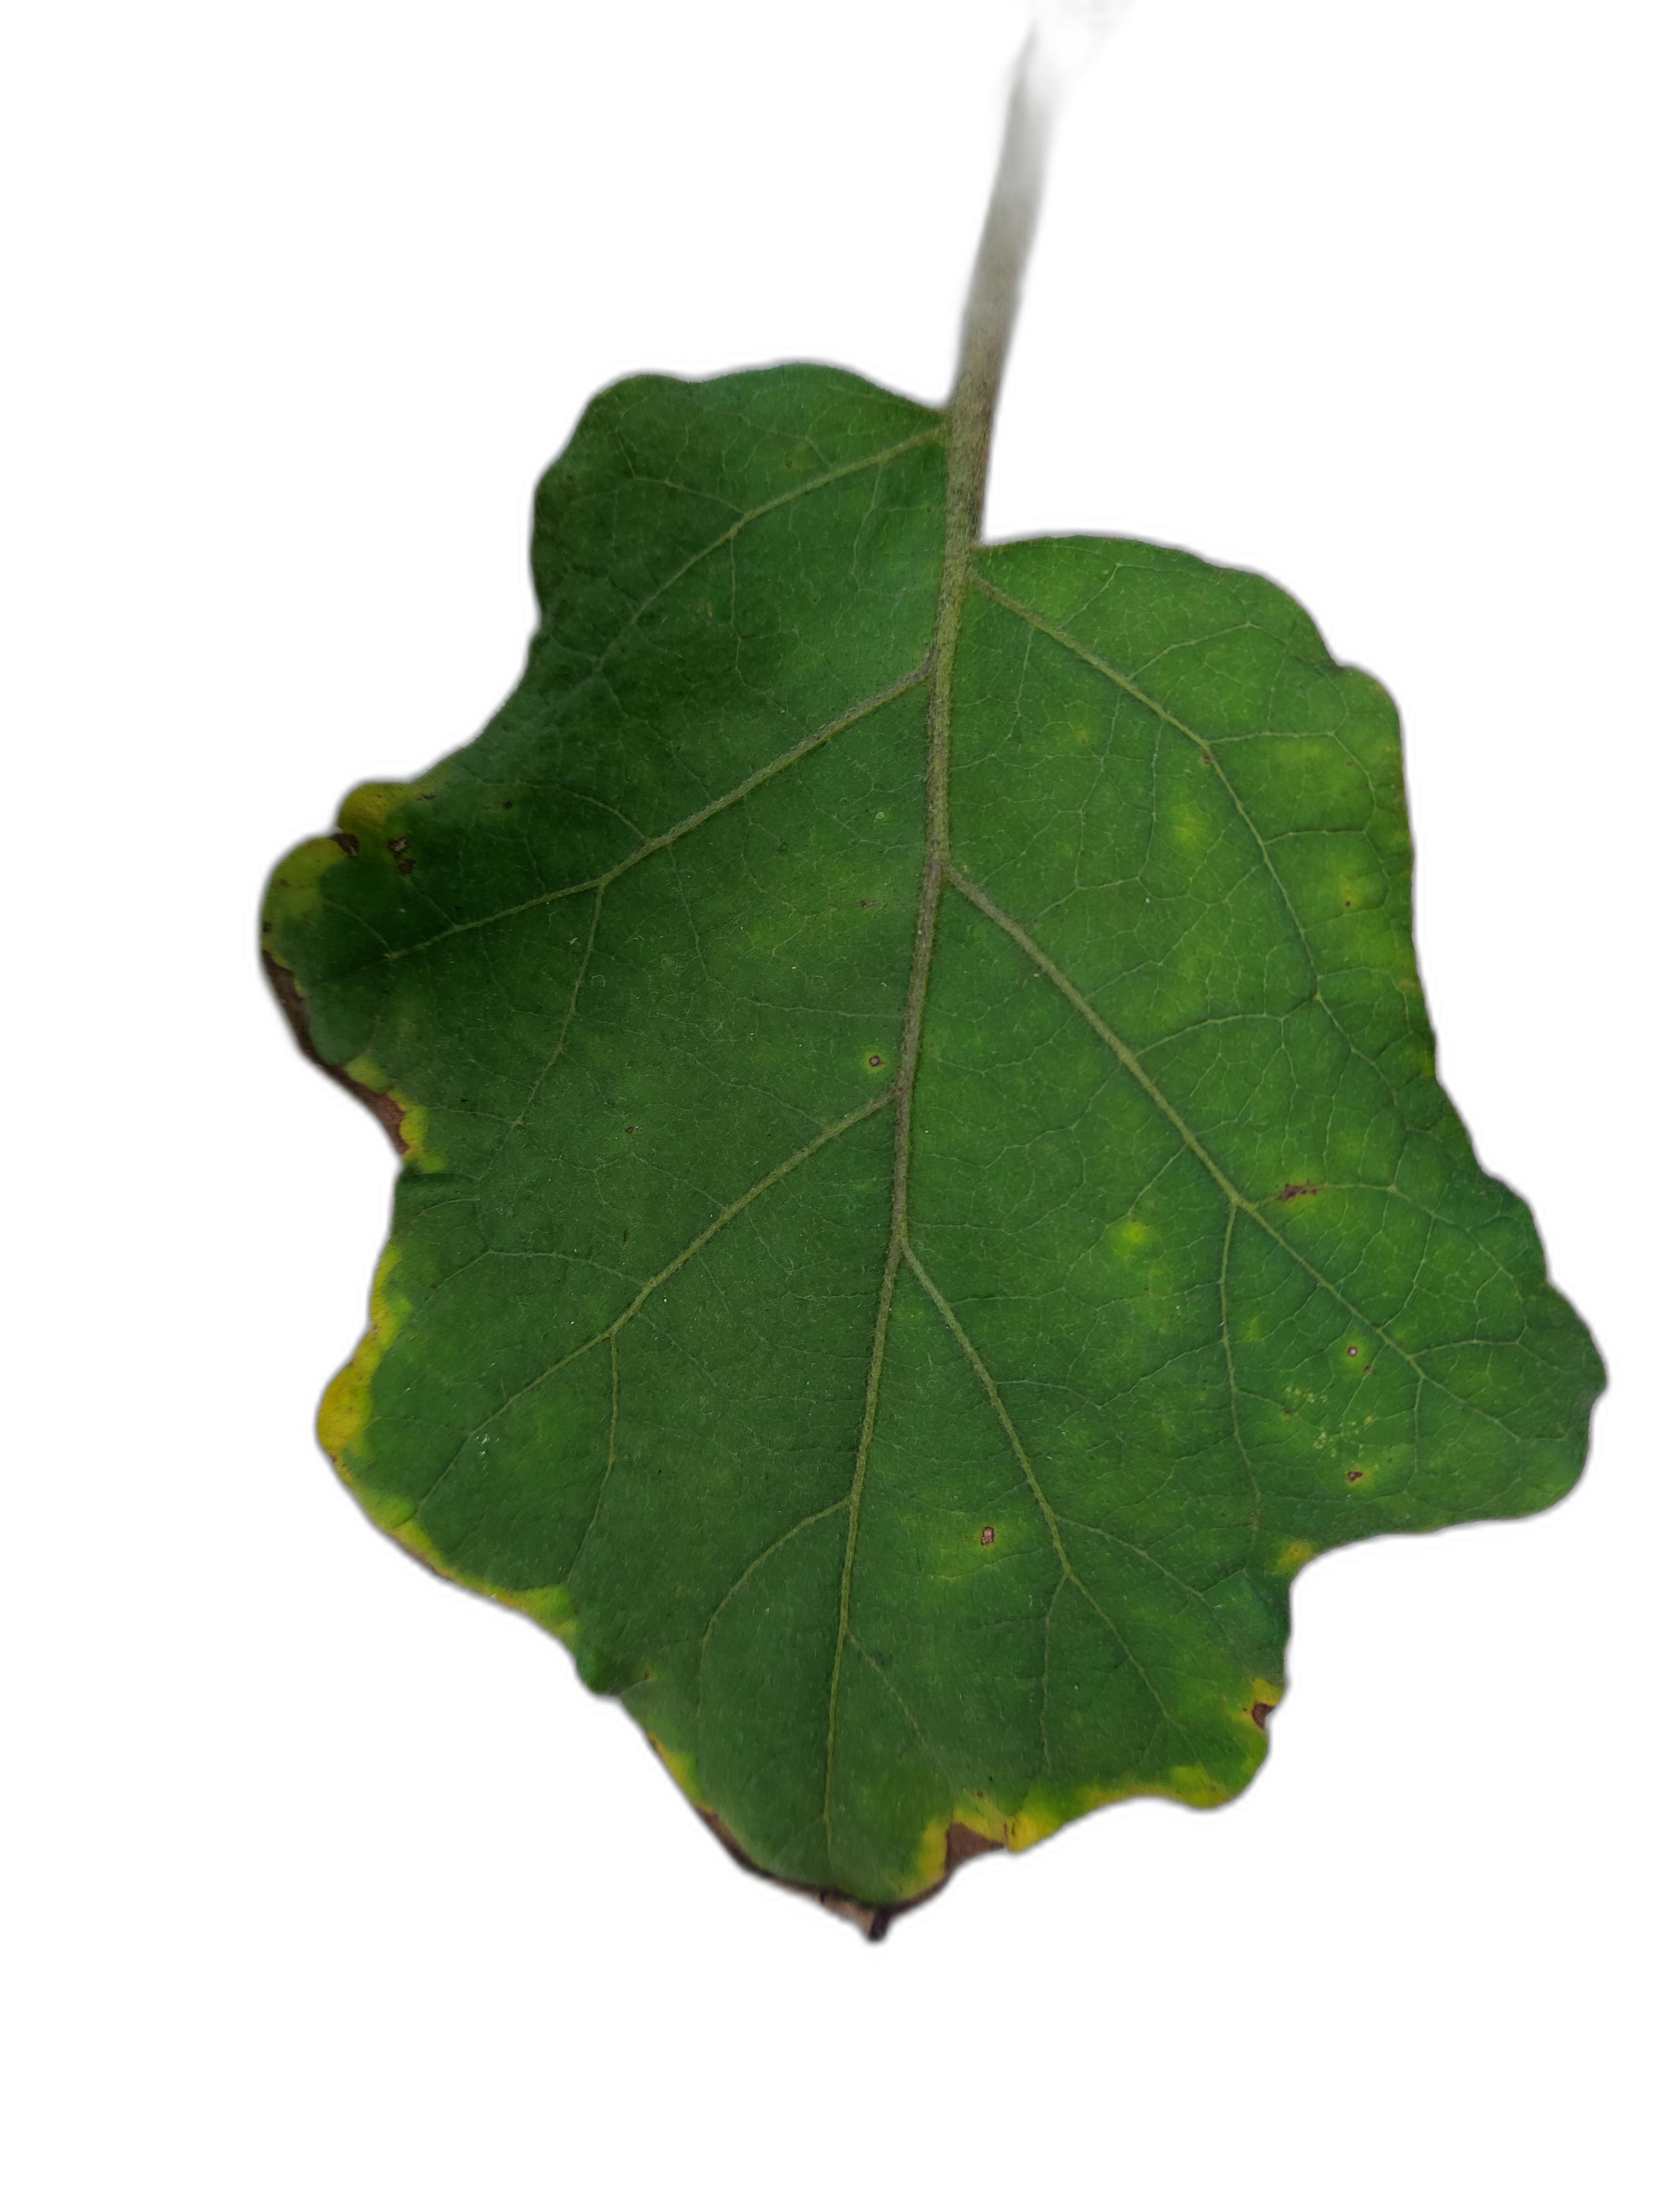
Label: Leaf Spot Disease